Paula Fredriksen

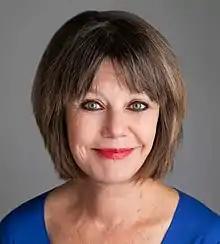
Paula Fredriksen

Paula Fredriksen (born January 6, 1951, Kingston, Rhode Island) is an American historian and scholar of early Christianity. She held the position of William Goodwin Aurelio Professor of Scripture at Boston University from 1990 to 2010. Now emerita, she has been distinguished visiting professor in the Department of Comparative Religion at the Hebrew University of Jerusalem, since 2009.